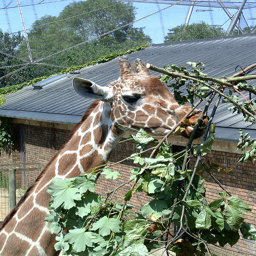
Giraffe nibbling on leaves from a branch that is hanging in front of him.
A giraffe eating leaves in a tree on a sunny day
A very cute giraffe eating leaves from a tree.
a giraffe eating leaves off of a tree near a building
A giraffe that is eating some leaves off of a tree.